Mouse Guard

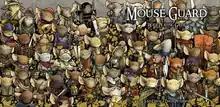
Wrap around cover to the RPG rule book

An official "Mouse Guard" role-playing game was created by Luke Crane in late 2008. It is similar in design to his fantasy role-playing game "The Burning Wheel", using a simplified version of the rules. It won Best Role-Playing Game at the 2009 Origins Awards.